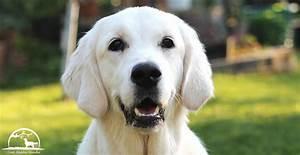
dog